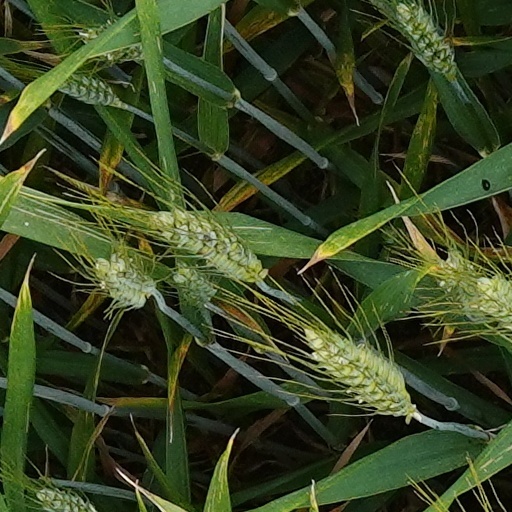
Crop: wheat